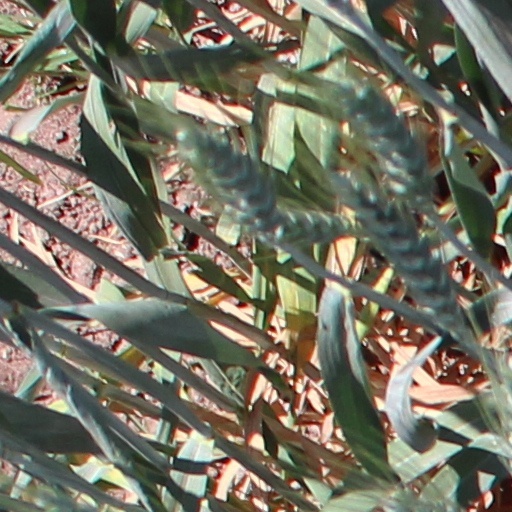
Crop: wheat